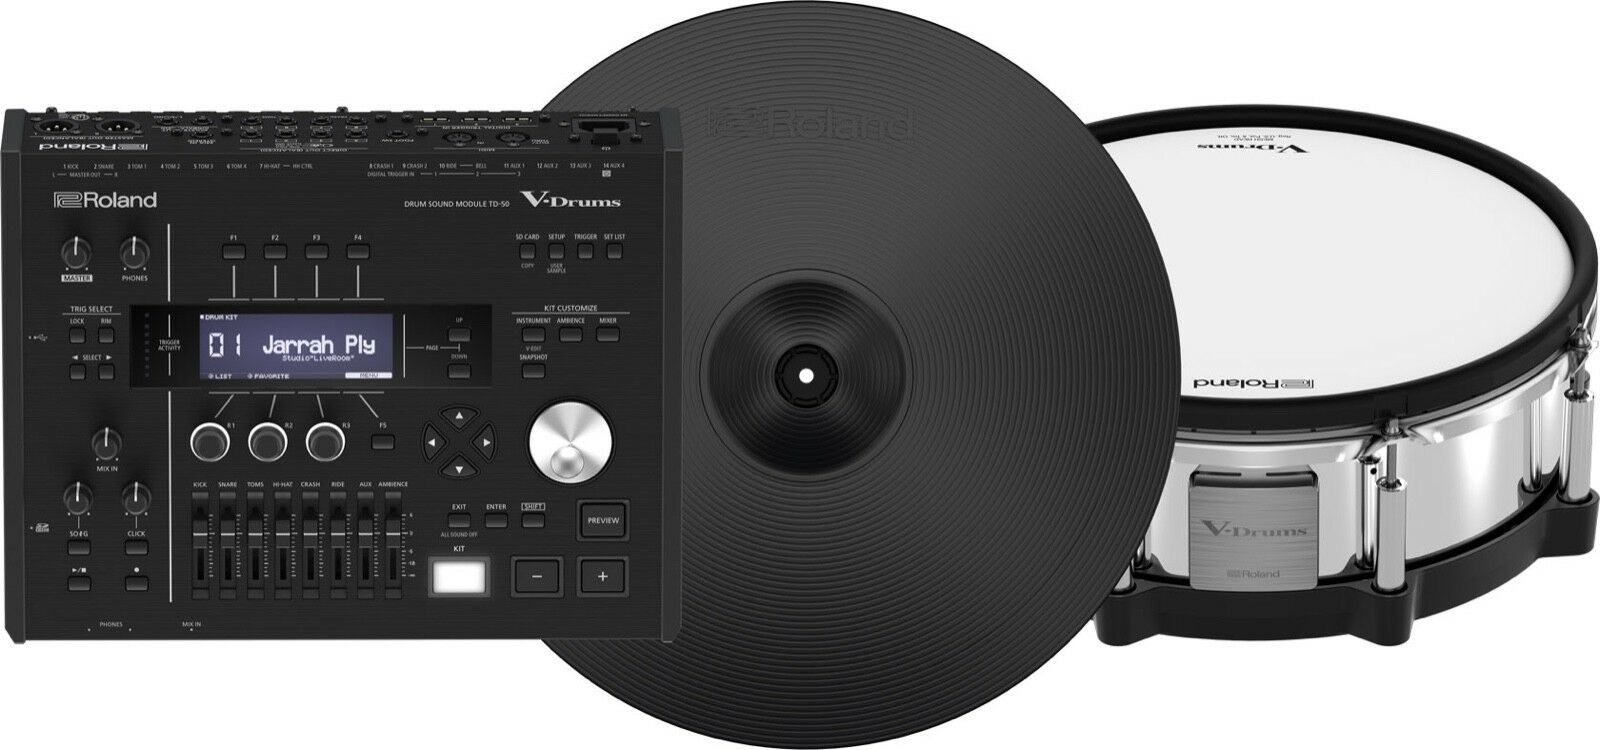
Roland TD-50DP Digital Upgrade Pack - Unopened
This is an unused, unopened Roland TD-50DP digital upgrade package. It comes with the TD-50 module, CY-18DR digital ride, and PD-140DS digital snare.
Brand: Roland
Category: Arts & Entertainment > Hobbies & Creative Arts > Musical Instrument & Orchestra Accessories > Percussion Accessories > Electronic Drum Modules > Control Modules